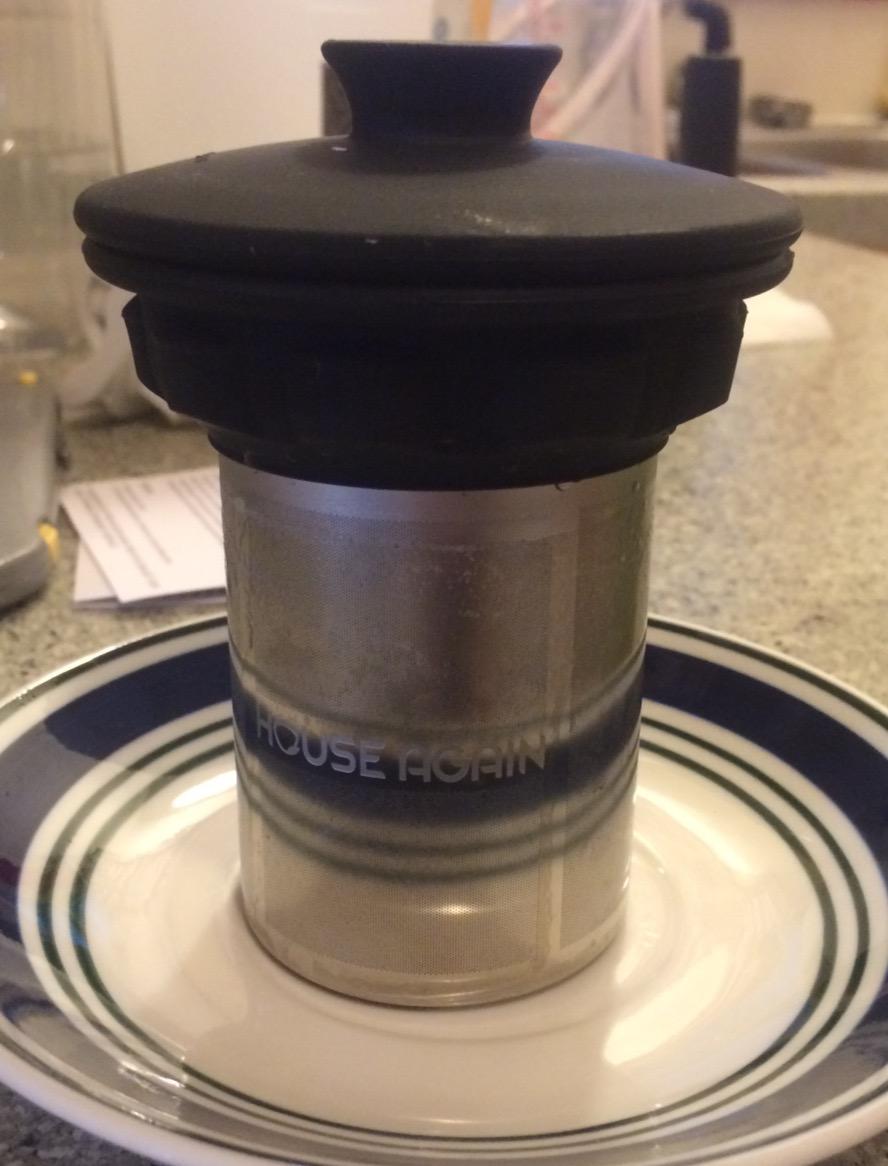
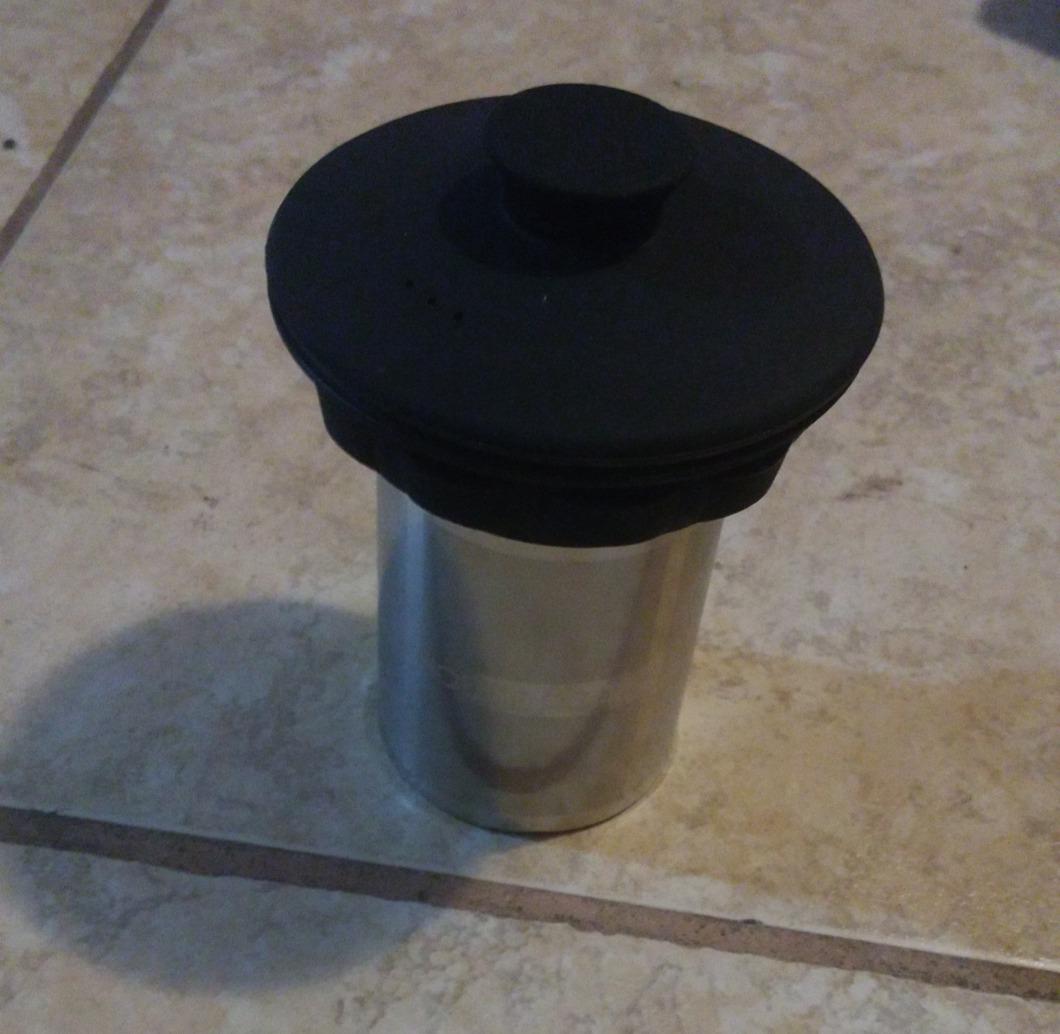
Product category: items_mug
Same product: yes